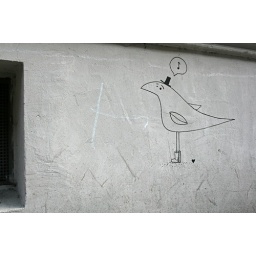
a bird in boots lost his heart on the wall